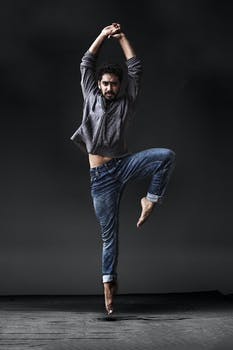
Label: No Watermark